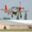
Label: airplane